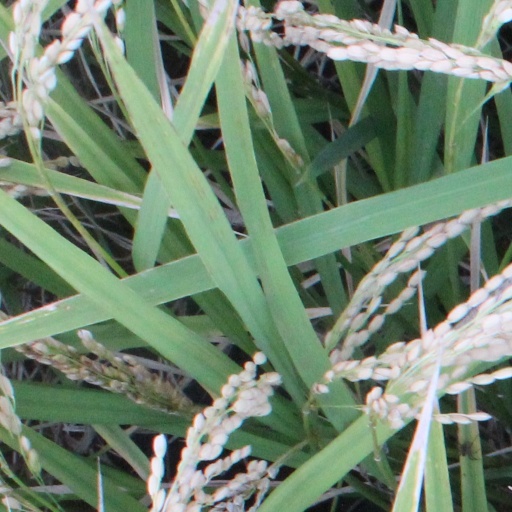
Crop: rice